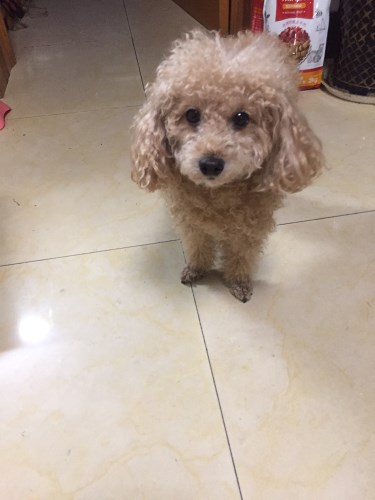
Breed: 2925-n000114-toy_poodle